History of Constantinople

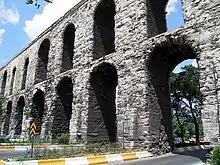
The Aqueduct of Valens was an important part of the public utilities of Constantinople

The history of Constantinople covers the period from the Consecration of the city in 330, when Constantinople became the new capital of the Roman Empire, to its conquest by the Ottomans in 1453.